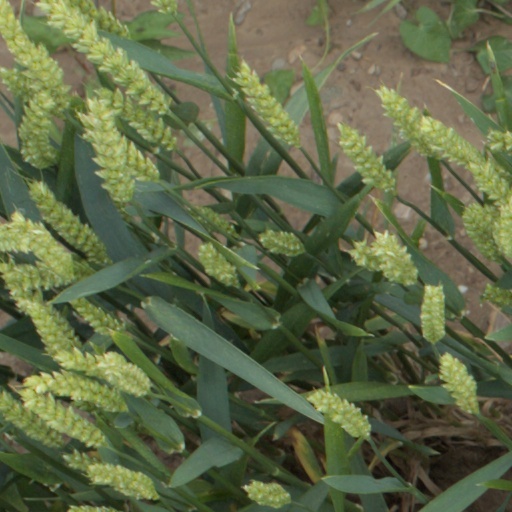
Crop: wheat